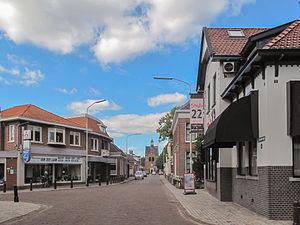
Scheemda est une localité et une ancienne commune des Pays-Bas, située dans la province de Groningue.